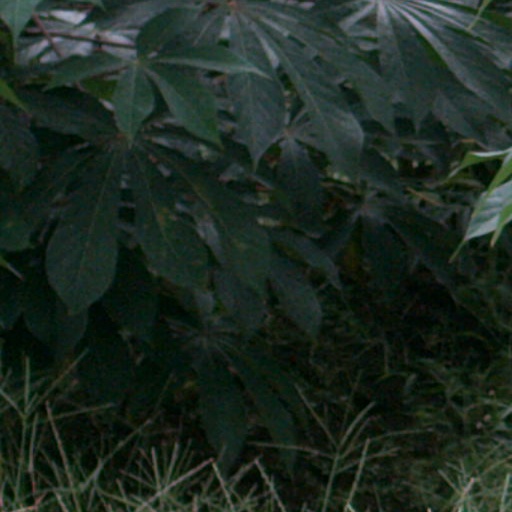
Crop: cassava